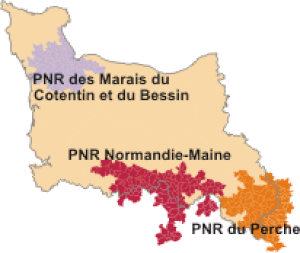
Cet article décrit la géographie de la Normandie.